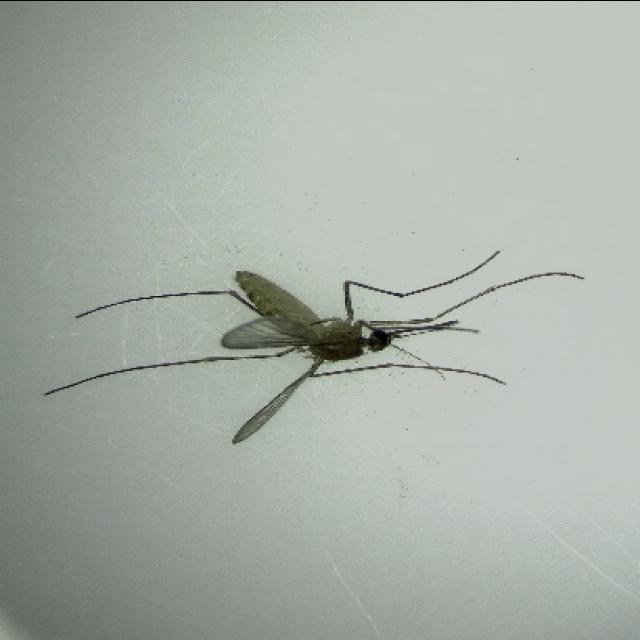
Species: culex_pipiens